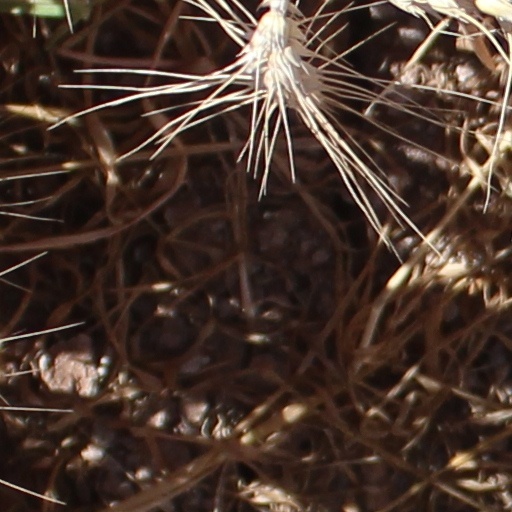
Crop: wheat